Matthew Robinson (producer)

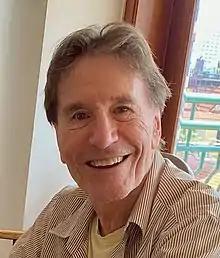
Robinson in 2020

Matthew Robinson (born 27 July 1944) is a British-Cambodian television and film executive producer, producer, director and writer. After graduating from the University of Cambridge, he directed many episodes of popular British television dramas and soap operas in the 1970s and 1980s. He became the first producer (and later became the executive producer) of the series "Byker Grove" (19891997), and was also made the executive producer of "EastEnders" (1998–2000).